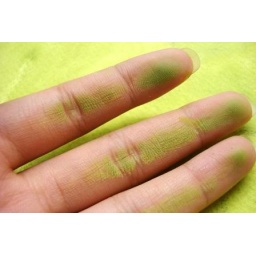
save our world by green plant